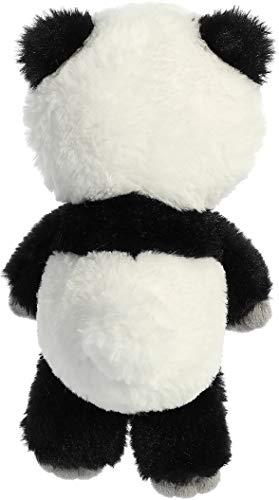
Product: Aurora 10" Minkies Panda
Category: Toys & Games | Stuffed Animals & Plush Toys | Stuffed Animals & Teddy Bears
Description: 5 inches in size.
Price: $14.69
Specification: ProductDimensions:5.5x5x10inches|ItemWeight:5.1ounces|ShippingWeight:5.1ounces(Viewshippingratesandpolicies)|ASIN:B07TTSPPC5|Itemmodelnumber:05050|Manufacturerrecommendedage:3yearsandup